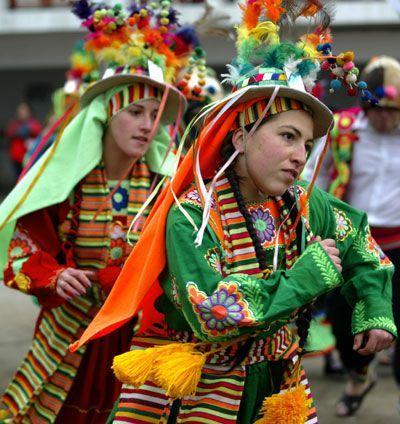
constitutional republic in traditional costumes , dance during the annual celebration and pilgrimage .